Fairmont Copley Plaza

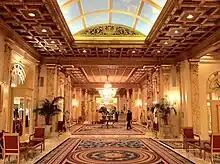
Peacock Alley

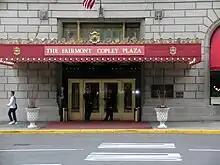
The Dartmouth Street entrance to the Fairmont Copley Plaza

The entrance hallway has been called "Peacock Alley" since the 1920s. The lobby has a high gilded coffered ceiling with matching Empire style crystal chandeliers and Italian marble columns. Much of the classical architecture and decor has been preserved, including the back-to-back "P" monogram.